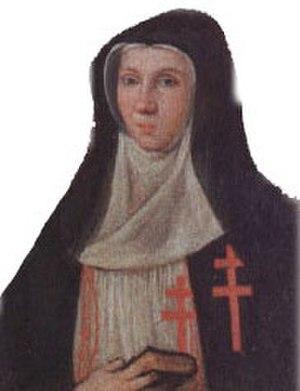
Chanoinesse du Saint-Sépulcre
Chanoinesse est le féminin de chanoine. C'est un titre porté par des dames :
Les chanoinesses régulières du Saint-Sépulcre, communément nommées « sépulcrines », forment un ordre religieux féminin de vœux solennels parmi les plus anciens de l'Église catholique romaine, puisqu'il remonte au XIIᵉ siècle, lorsqu'il a été fondé comme branche féminine de l'ordre canonial régulier du Saint-Sépulcre en Terre sainte, à l'époque des Croisades. Elles suivent la règle de saint Augustin et avaient pour but le chant de l'office choral. Elles n'existent plus en France, mais existent encore en Flandres, en Angleterre, en Espagne et au Congo.